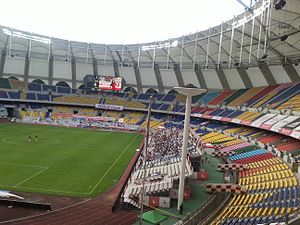
Busan Asiad Stadium
Busan Asiad Stadium
Busan Asiad Stadium eller Asiad Main Stadium er et stadion i Busan i Sydkorea. Stadionet blev bygget til de Asiatiske Lege i 2002. Stadionet blev også brugt i VM i fodbold 2002. Kapaciteten er på 53 864 og er hjemmebane for fodboldholdet Busan I'Park.